Raped by an Angel

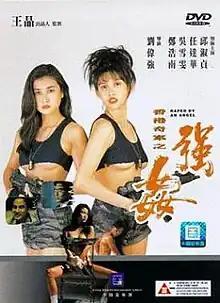
DVD cover

Raped by an Angel a.k.a. "Naked Killer 2" (香港奇案之強姦; pinyin: Xiang Gang qi an zhi qiang jian) is a 1993 Category III Hong Kong film directed by Andrew Lau, with a screenplay by Wong Jing. The Hong Kong Chinese actor Mark Cheng is shown naked in the film, as he walks around a room, with his genitals briefly shown on screen.